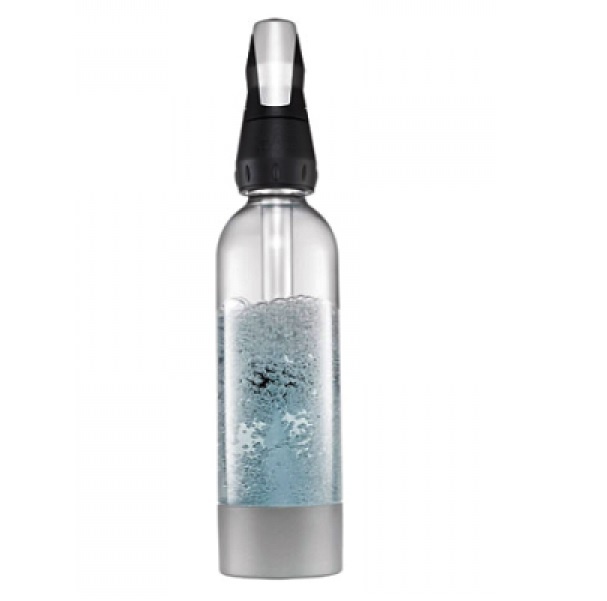
iSi Twist & Sparkle
For refreshing, sparkling soda water with that extra fizz. Add effervescence to your favourite beverages with the iSi Twist ‘n Sparkle Beverage Carbonating System. This home carbonation system makes your drinks sparkle and fizz. The iSi carbonation system is compact and easy to use. 1 year warranty - Size/cardboard: 22.5x22.5x31 cm Shipping: Same day dispatch if order before 2pm. How to use: https://www.youtube.com/watch?v=vCTxRm4HGvE
Brand: QuickWhip
Category: Home & Garden > Kitchen & Dining > Kitchen Appliances > Soda Makers